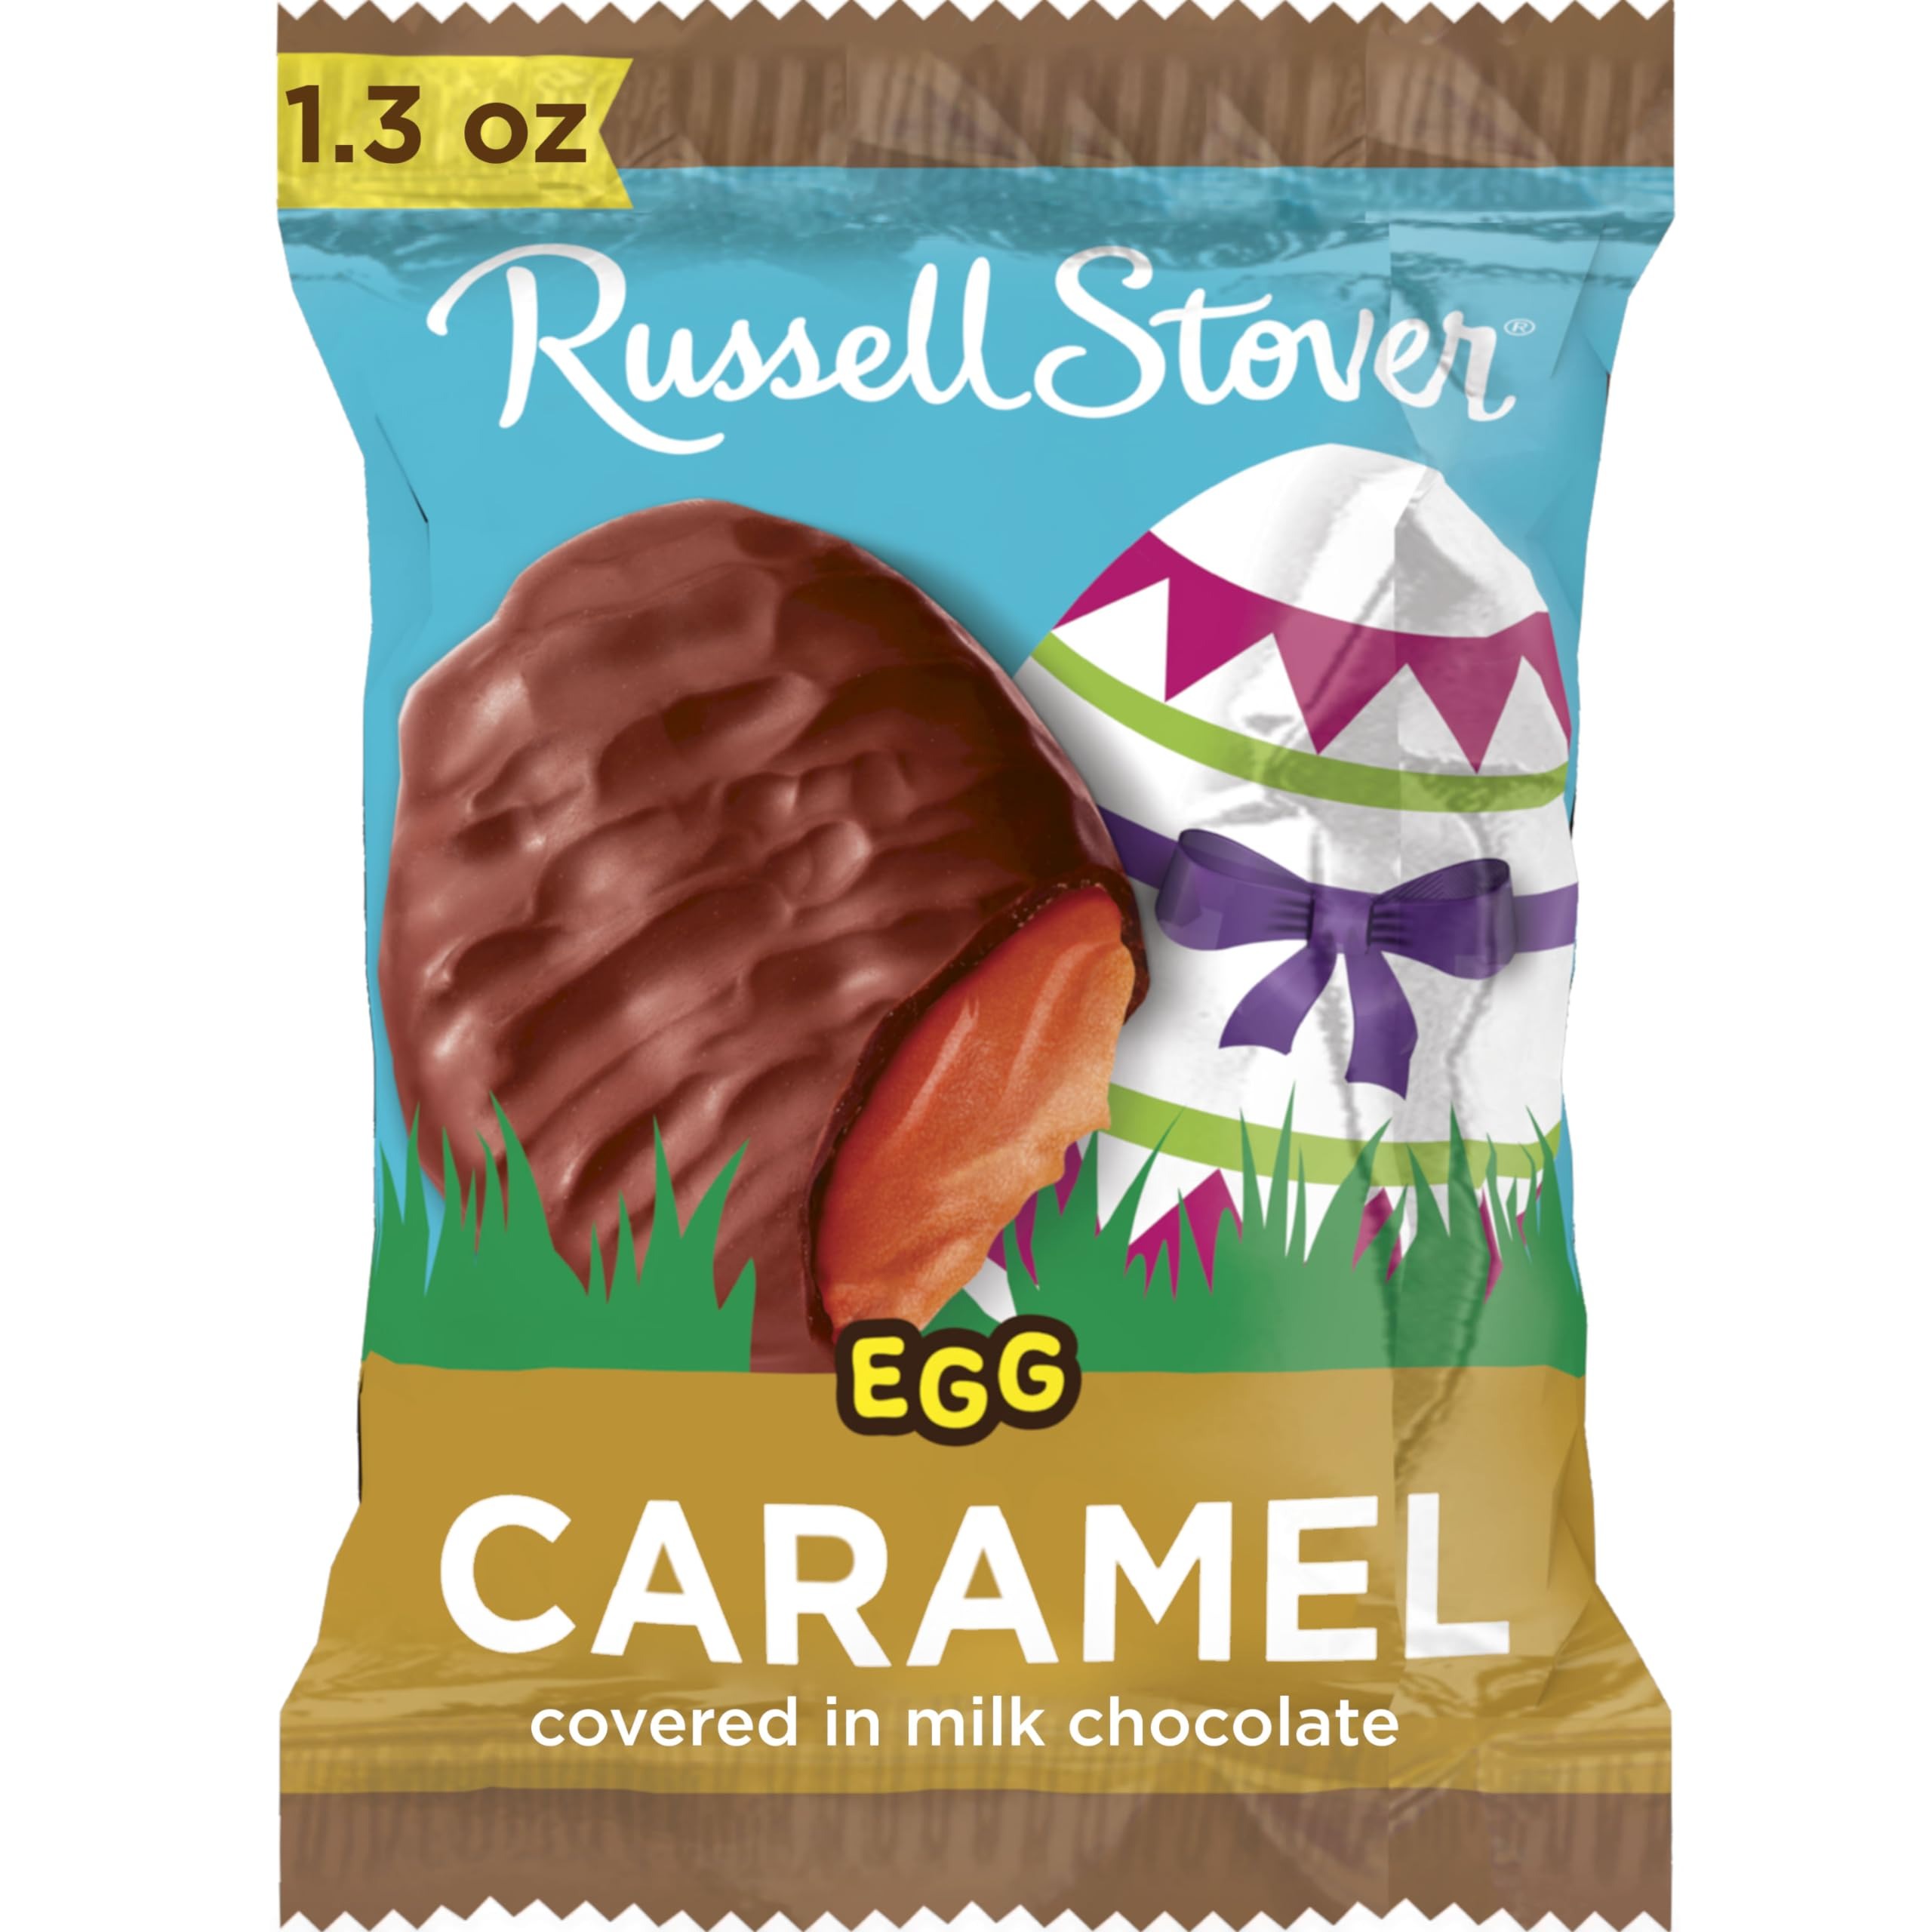
Item Name: Russell Stover Easter Caramel Milk Chocolate Easter Egg, 1.3 oz each (Pack of 18)
Bullet Point 1: More to love! Our Russell Stover Easter Caramel Milk Chocolate Easter Egg, 1.3 oz., is now 30% larger!
Bullet Point 2: We guarantee the quality and freshness of every Russell Stover product, made from our hearts with tradition and passion.
Bullet Point 3: Each 1.3 oz. egg has a rich, buttery caramel center surrounded by our creamy milk chocolate. Product sold by weight, not volume.
Bullet Point 4: Individually wrapped, this charming Easter candy egg is a perfect sweet treat or Easter basket filler.
Bullet Point 5: Since 1923, we've crafted our chocolates using the finest ingredients. Like our founders, Clara and Russell Stover, we want each piece to be a special treat!
Value: 23.4
Unit: Ounce

Price: 1.2